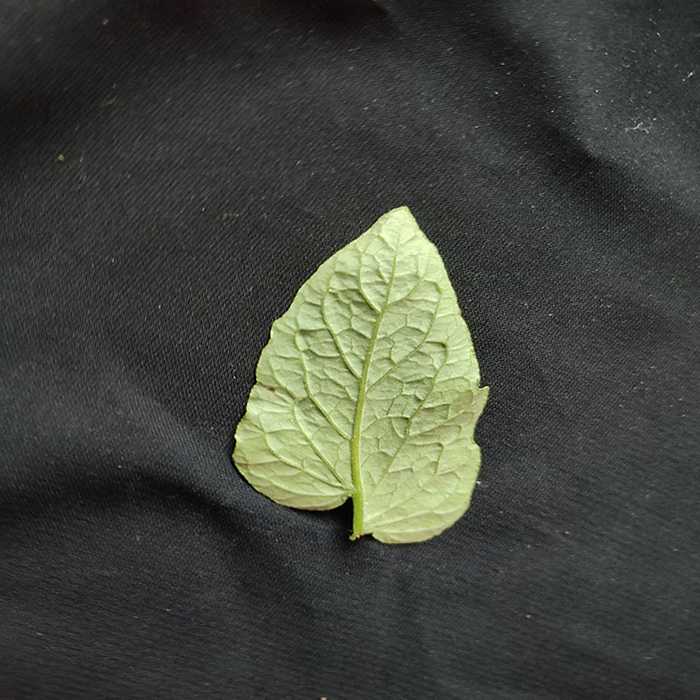
Plant: Tomato
Label: Tomato Fresh leaf